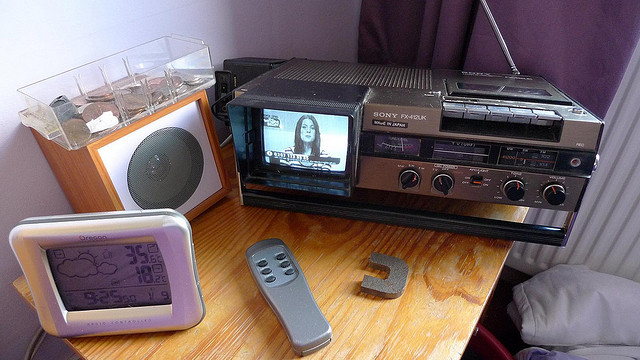
user: Given an image and a question. Answer the question in a short answer. Question: Where did this style of portable tv come from? Short Answer:
assistant: sony